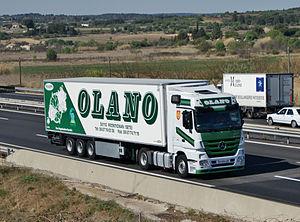
Le Groupe Olano est une entreprise française de transports de marchandises sous température dirigée. Elle est spécialisée dans le transport frigorifique, la logistique frigorifique et le stockage. Le groupe Olano transporte au quotidien tout ce qui est périssable : produits surgelés, produits carnés, produits frais et produits de la mer.